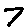
Label: 7